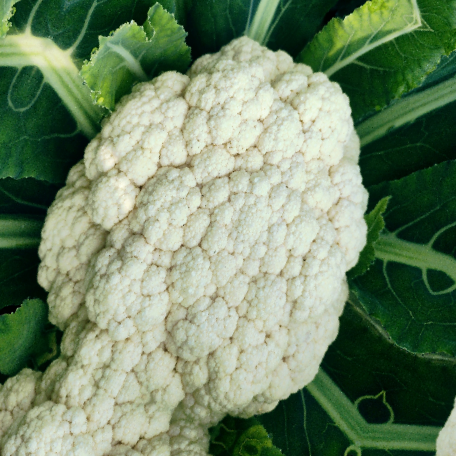
Label: Disease Free